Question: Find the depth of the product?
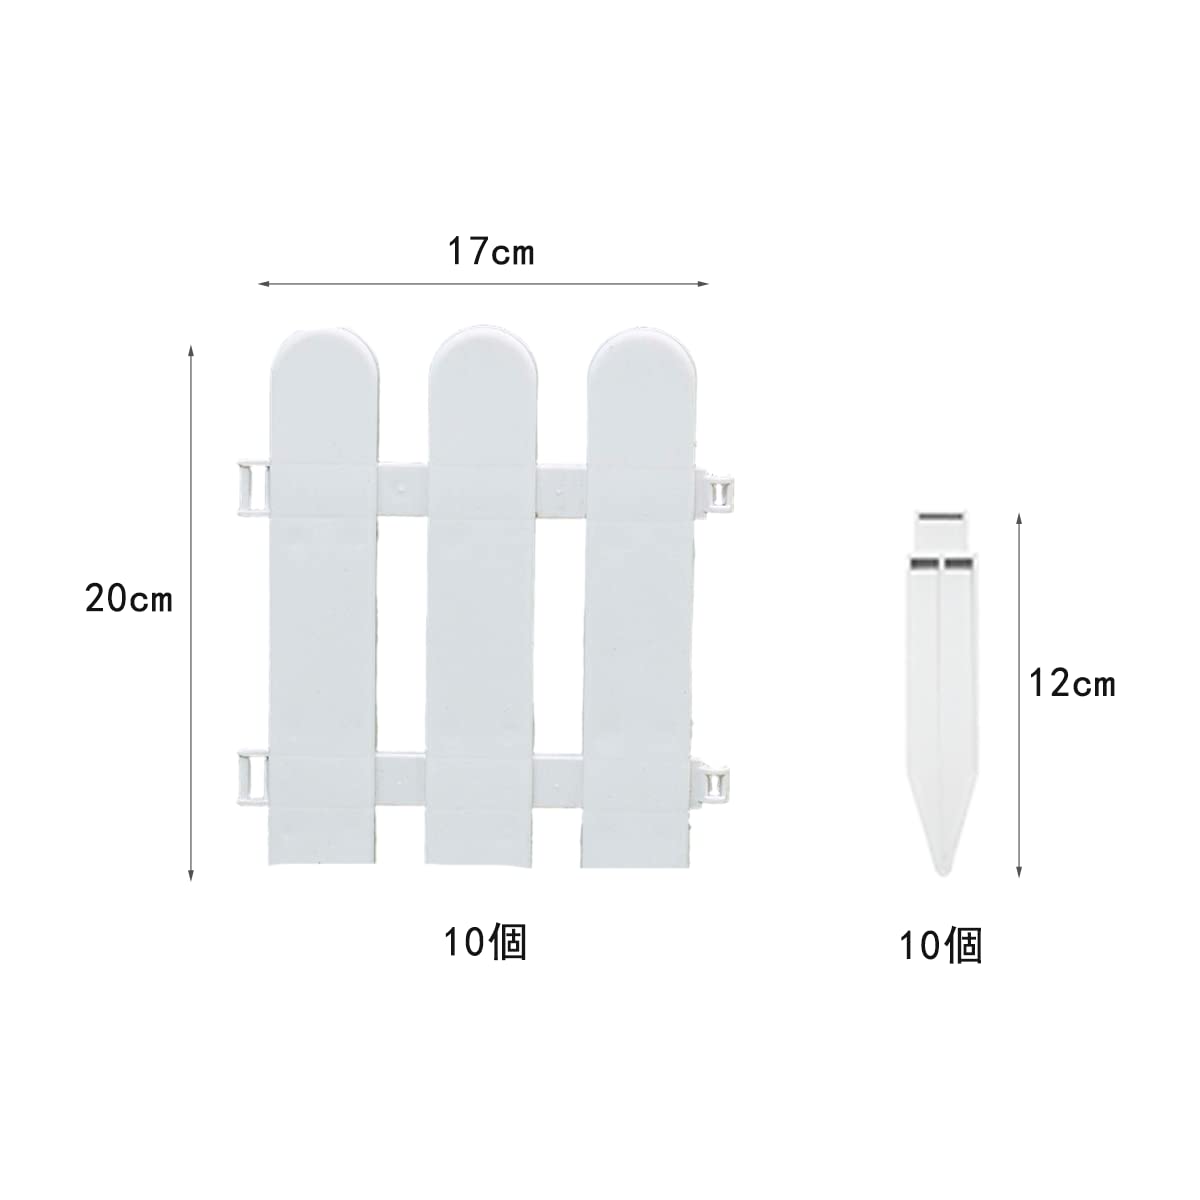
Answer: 17.0 centimetre